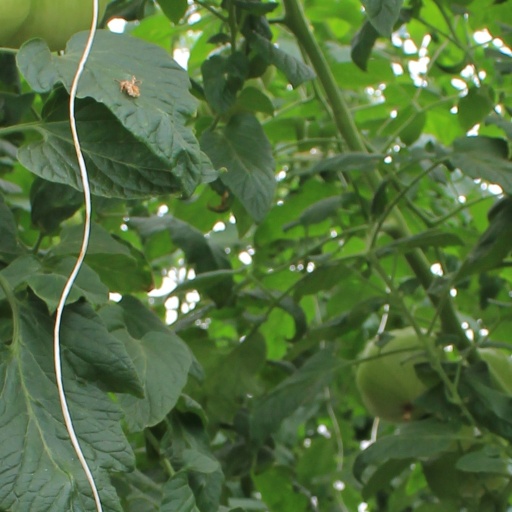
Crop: tomato